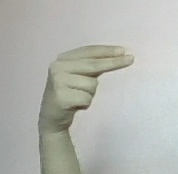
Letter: ain